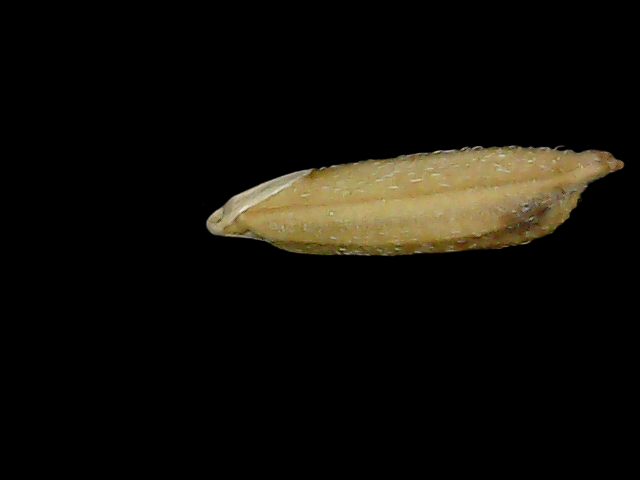
Rice variety: Bd49